Y.3181

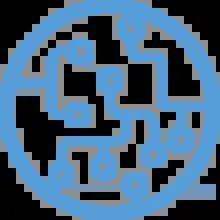

Y.3181 is an ITU-T Recommendation specifying an Architectural framework for Machine Learning Sandbox in future networks (e.g. 5G, IMT-2020).